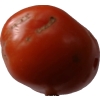
Label: tomato